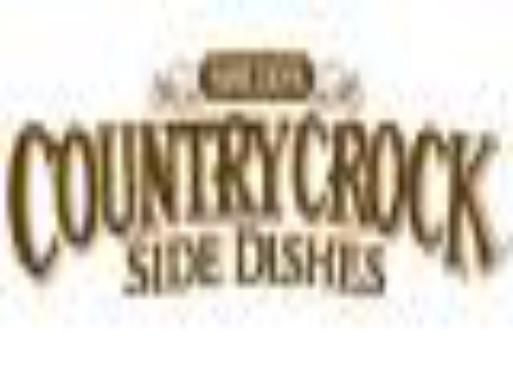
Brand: Country Crock
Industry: Food